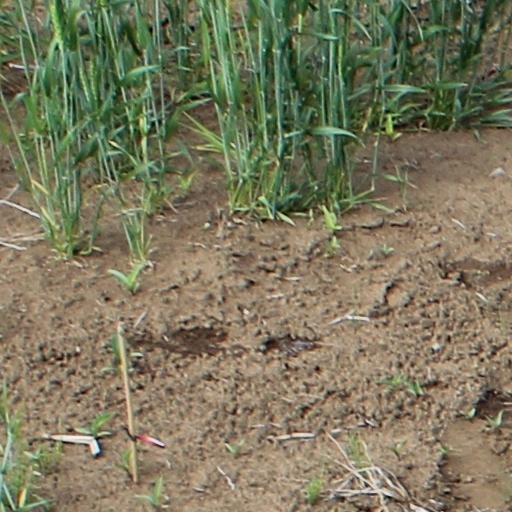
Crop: wheat